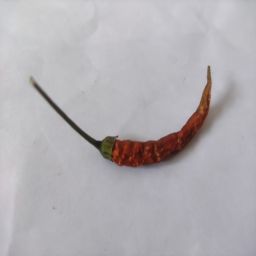
Crop: Chile Pepper
Quality: Dried